Boho-chic

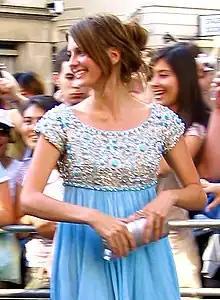
Mischa Barton in 2006

Noting that "this time it's much more about a deconstructed, looser version of English Country Garden style", "London Lite" recalled the early 1970s designs of Laura Ashley – "all folds of floral cotton and centre partings". Actresses Mischa Barton and Milla Jovovich were cited as exponents of this look, while Jade Jagger (daughter of Sir Mick Jagger, of the Rolling Stones, and Bianca Jagger) was said to be promoting her own style of "Balearic boho" on the Mediterranean island of Ibiza, a long-time haven for beatniks and hippies who colonised the village of Sant Carles in the 1960s.